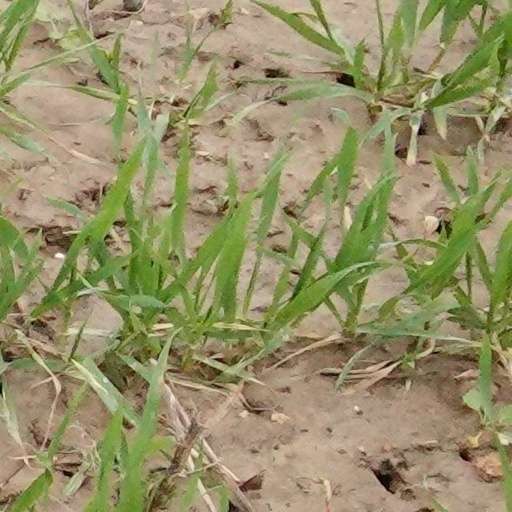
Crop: wheat